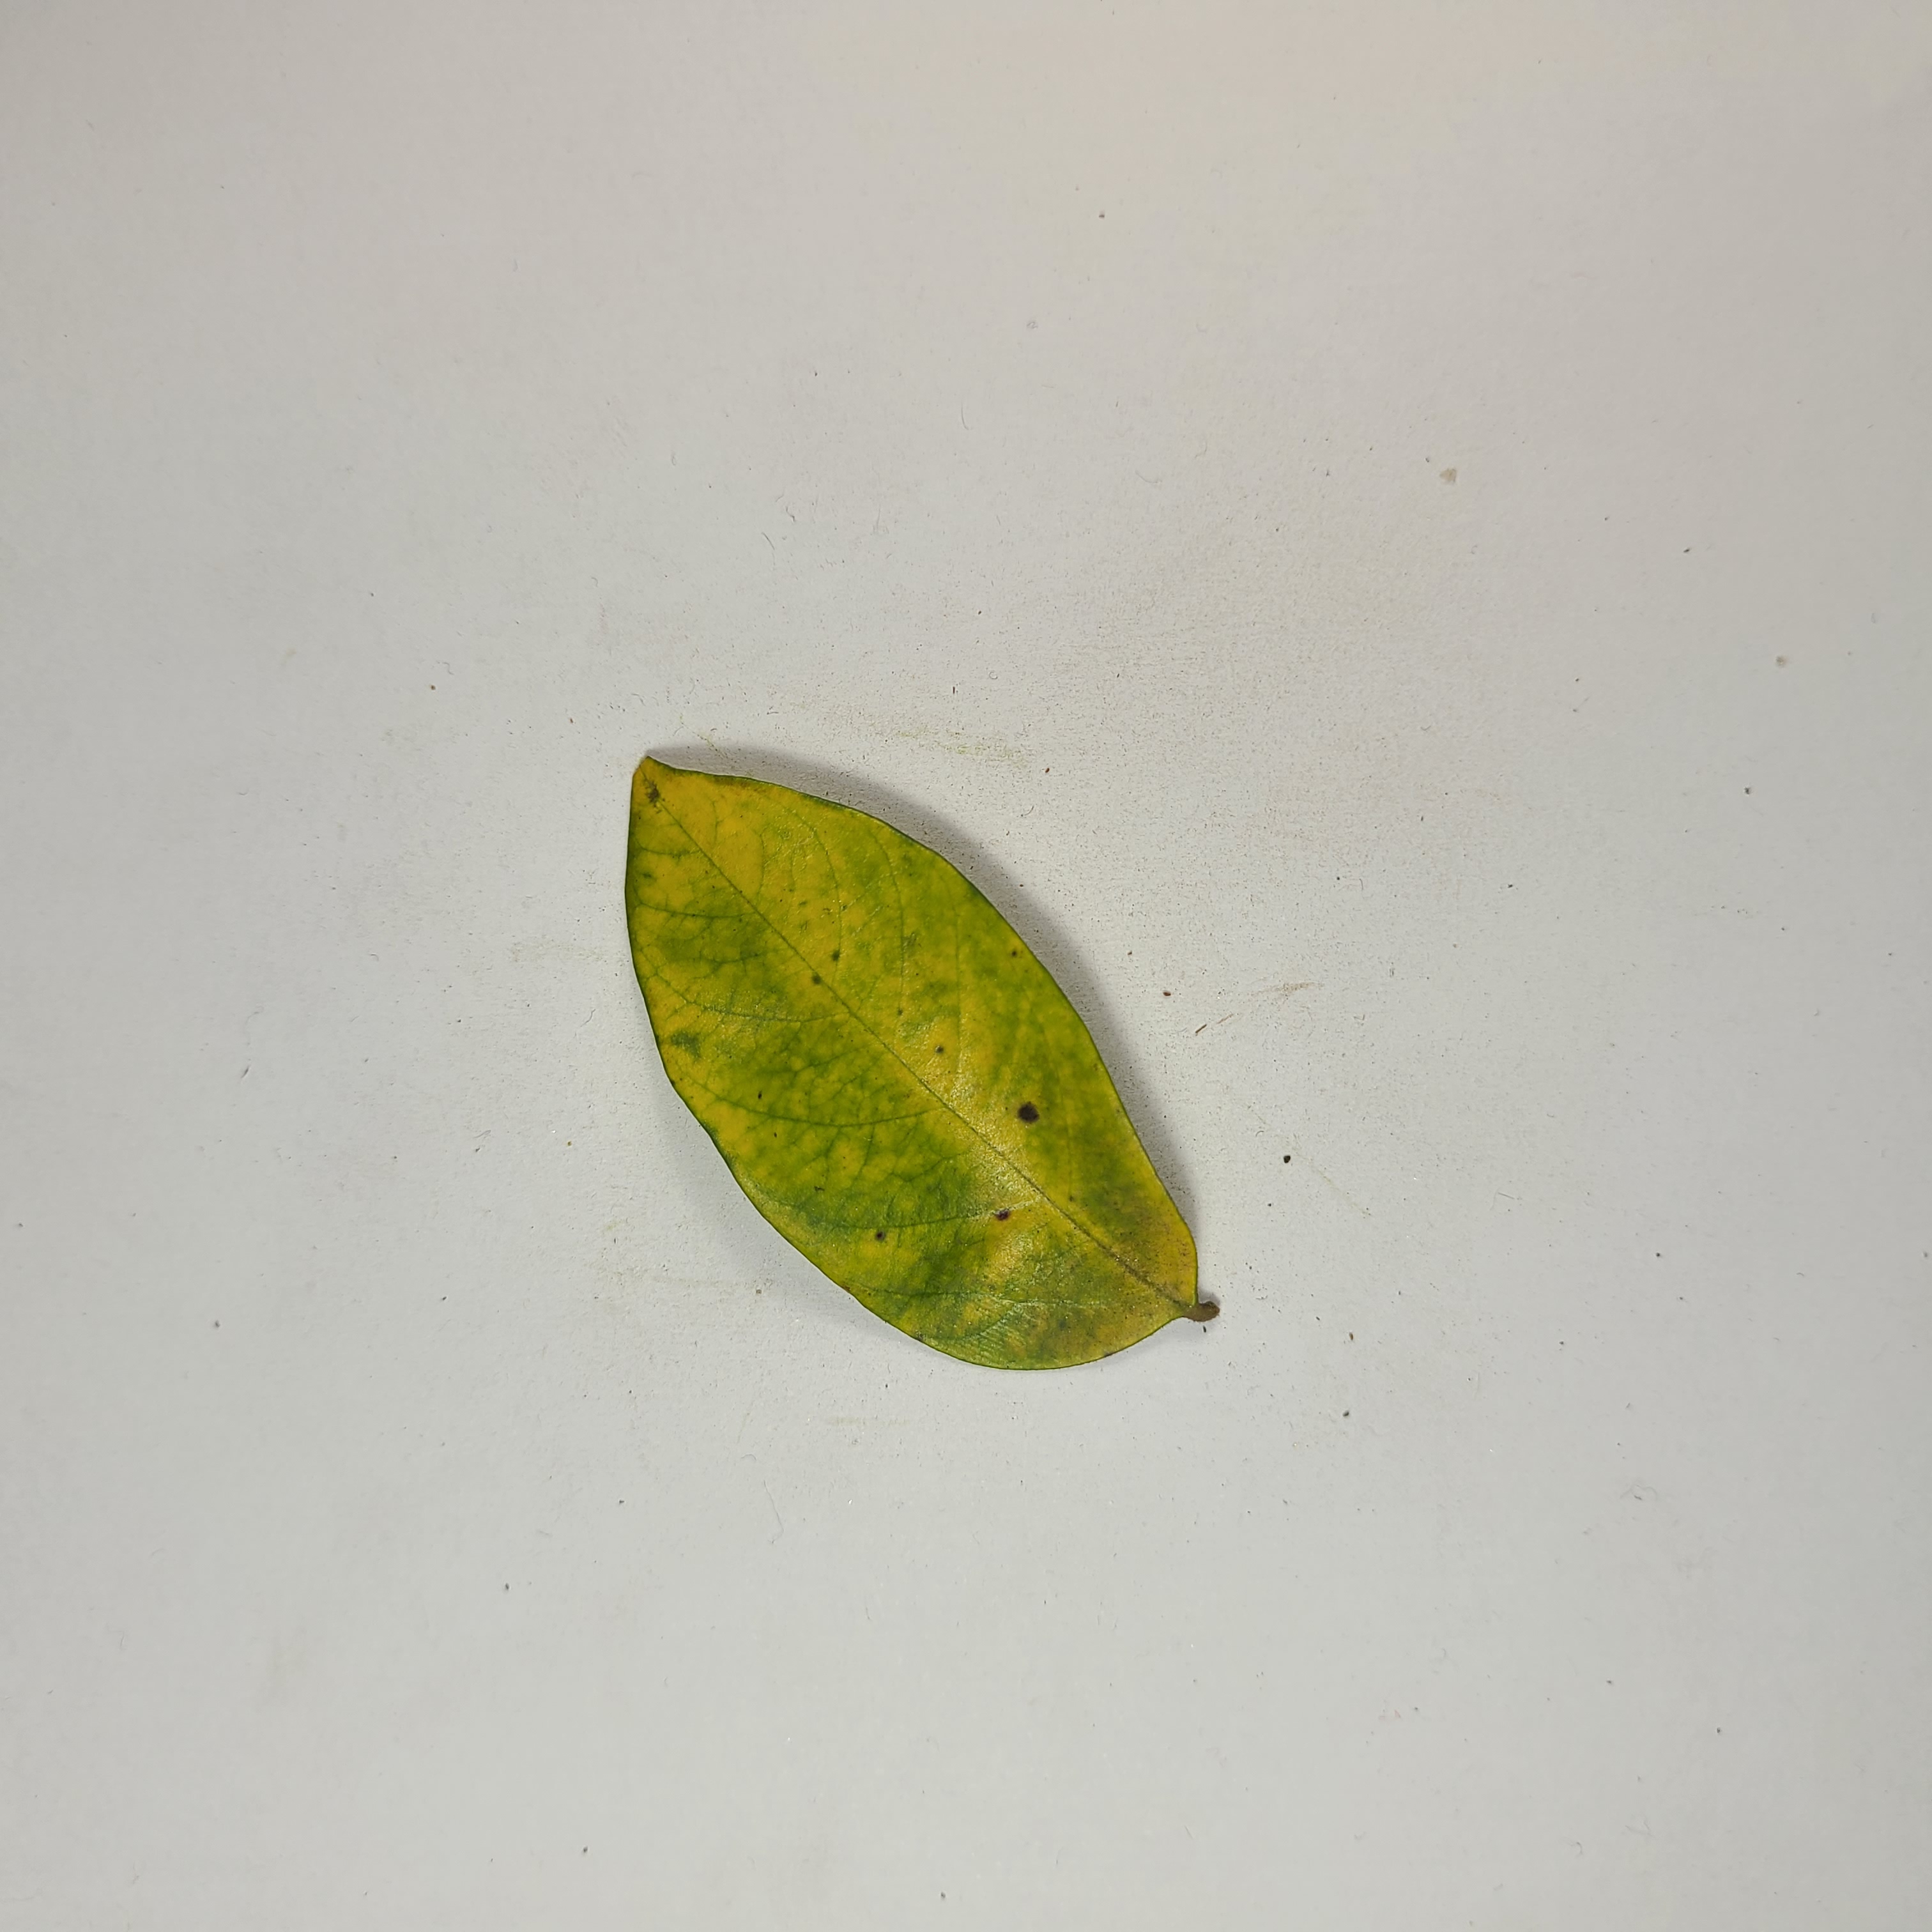
Label: Yellow Leaves